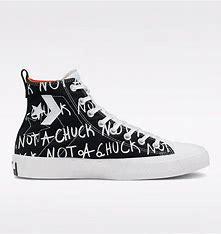
Brand: Converse
Model: UNT1TL3D